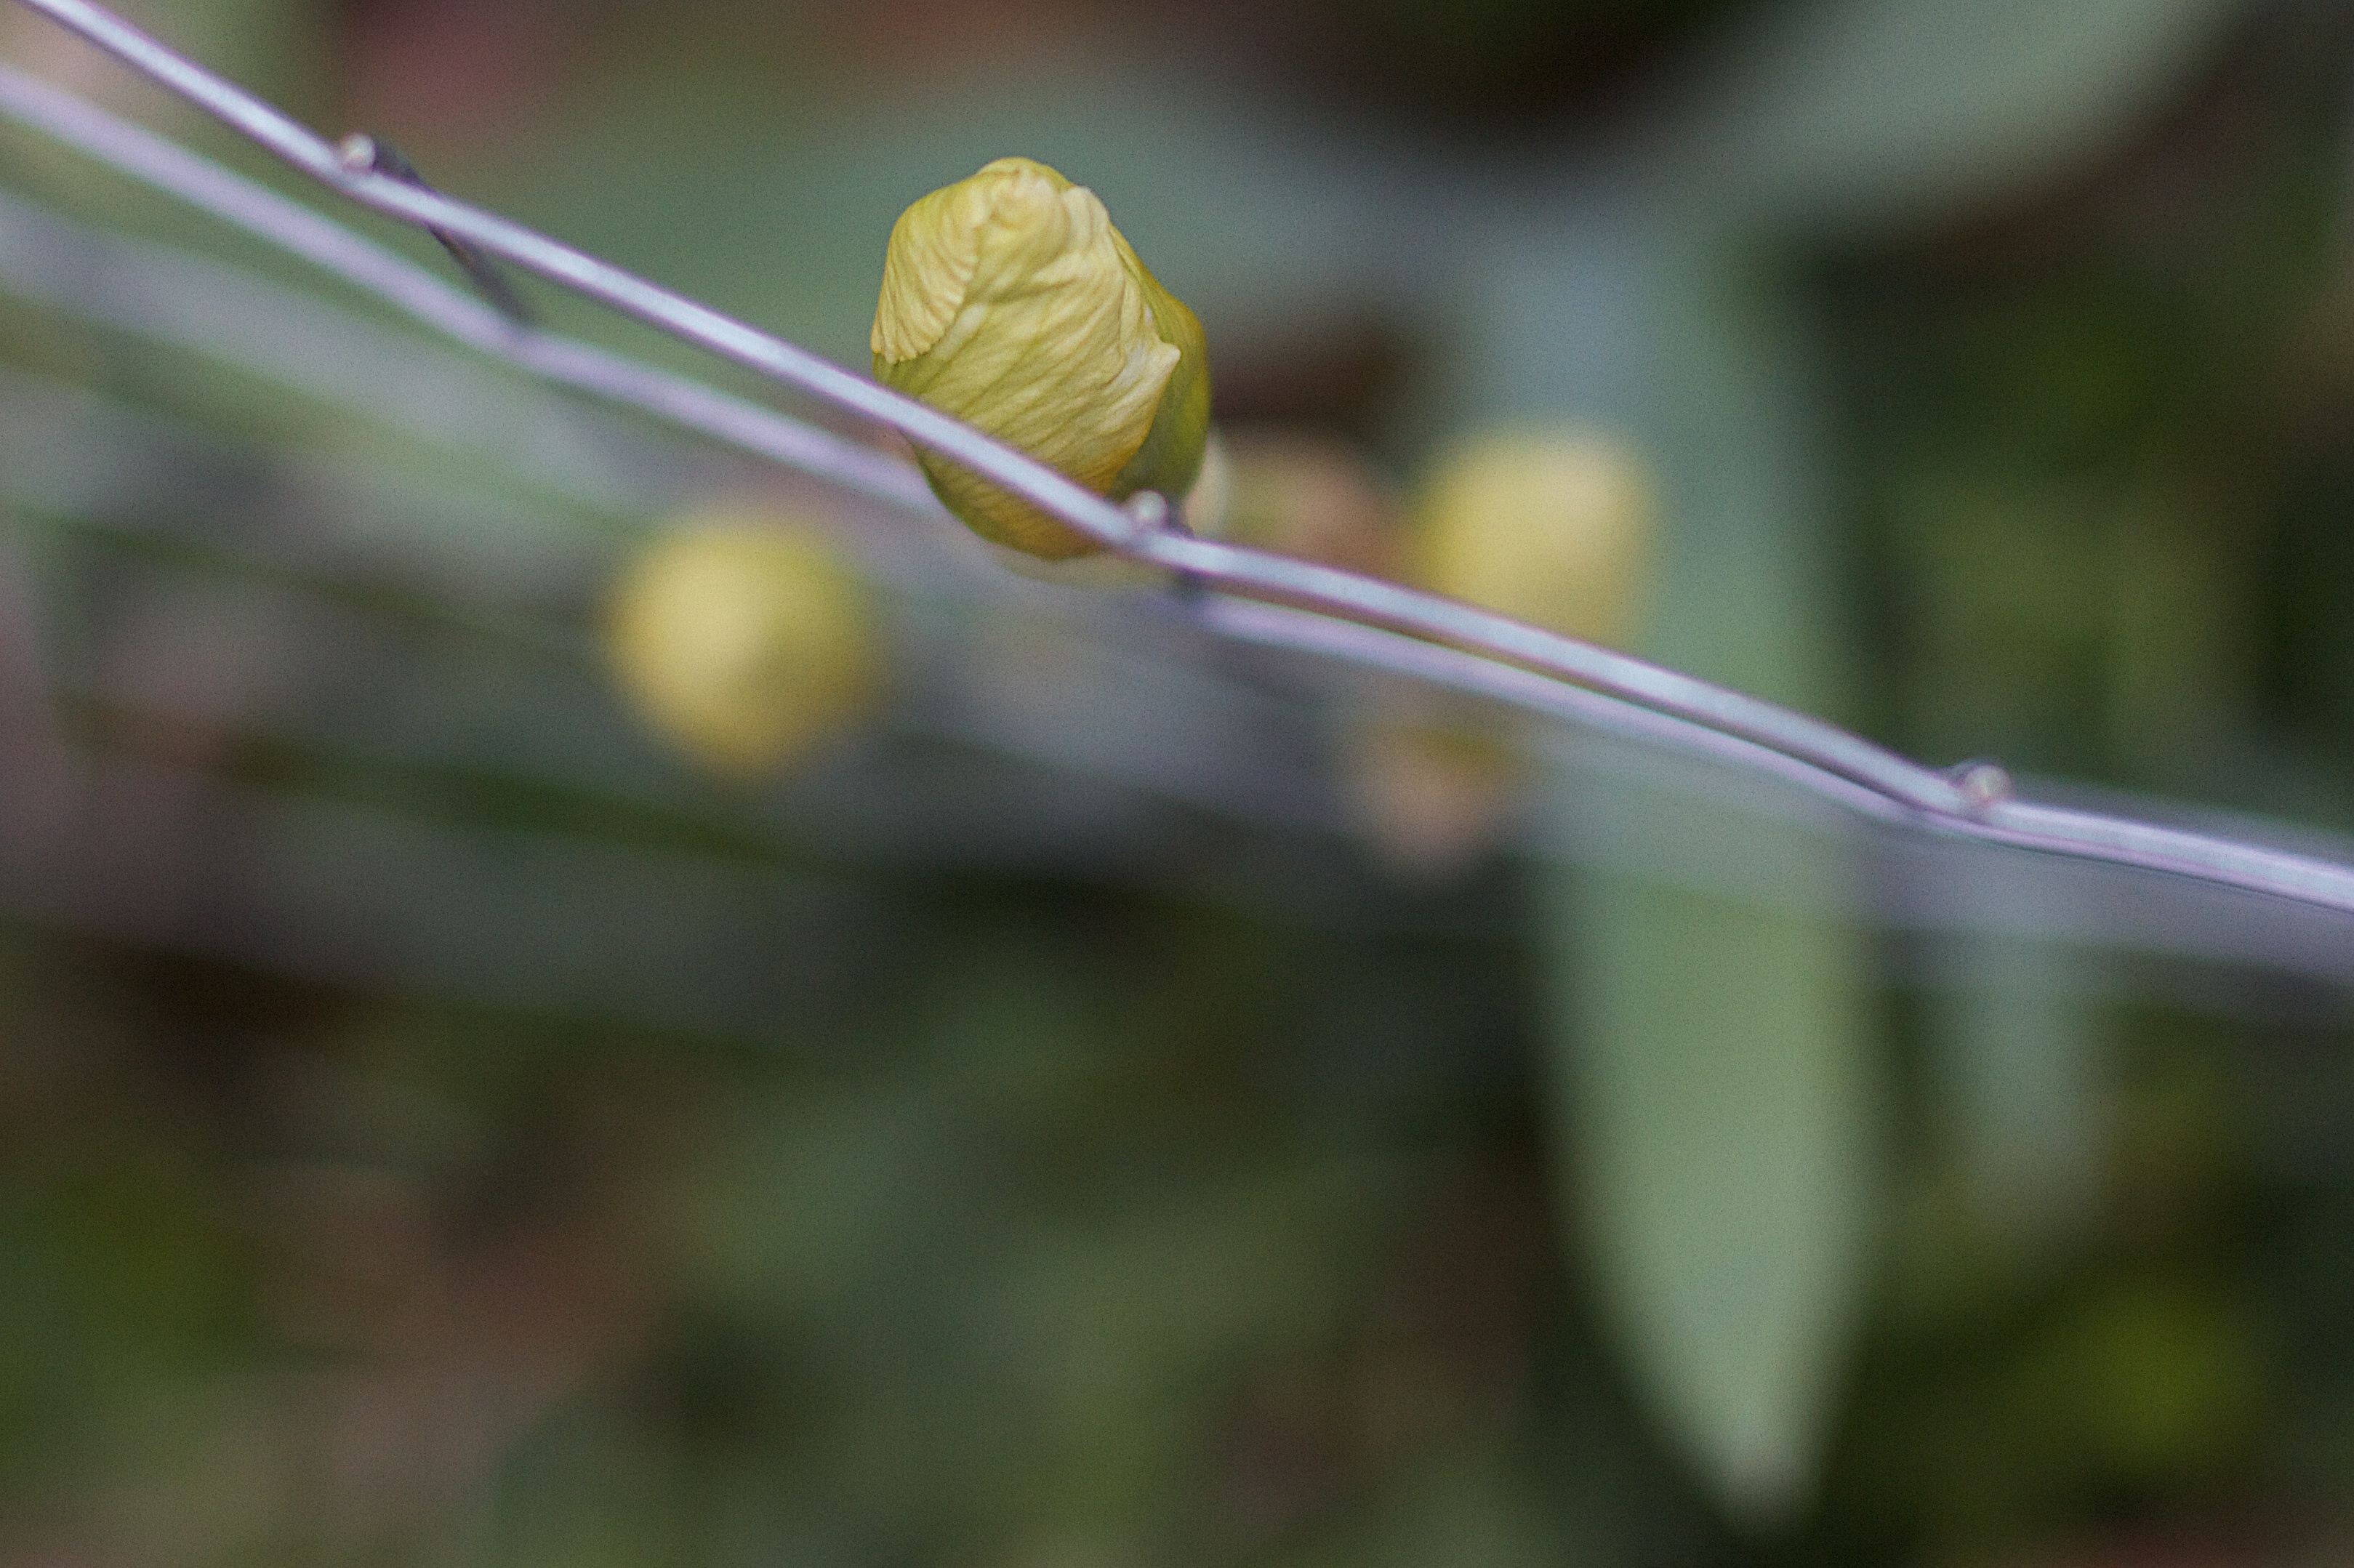
nature, grass, branch, plant, photography, sunlight, leaf, flower, green, botany, yellow, flora, fauna, close up, iris, bud, macro photography, plant stem